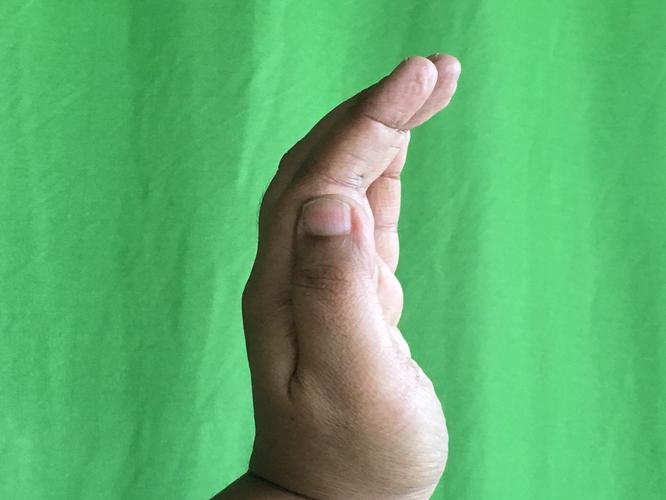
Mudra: Sarpasirsha
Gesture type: single_hand